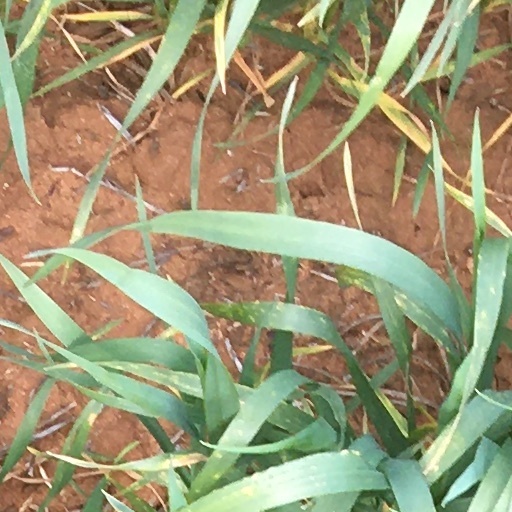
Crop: wheat